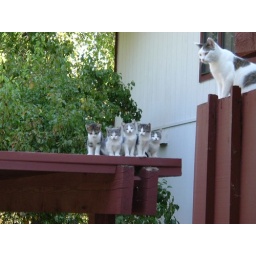
Momma cat watching over her five kittens on the roof of our apartment's carport.